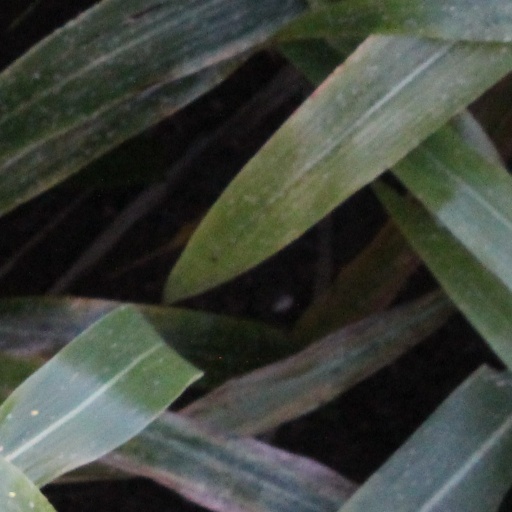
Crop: sorghum